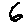
Label: 6